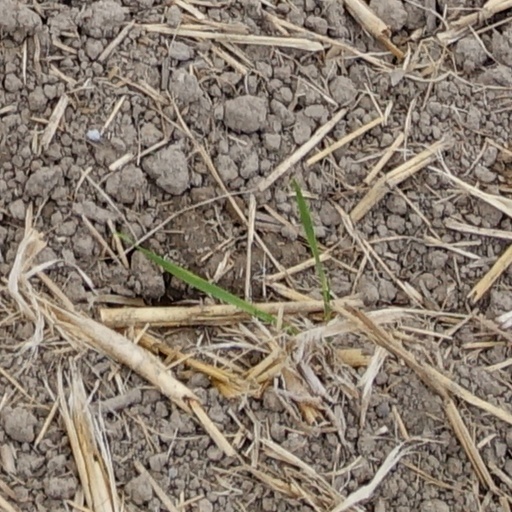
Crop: wheat